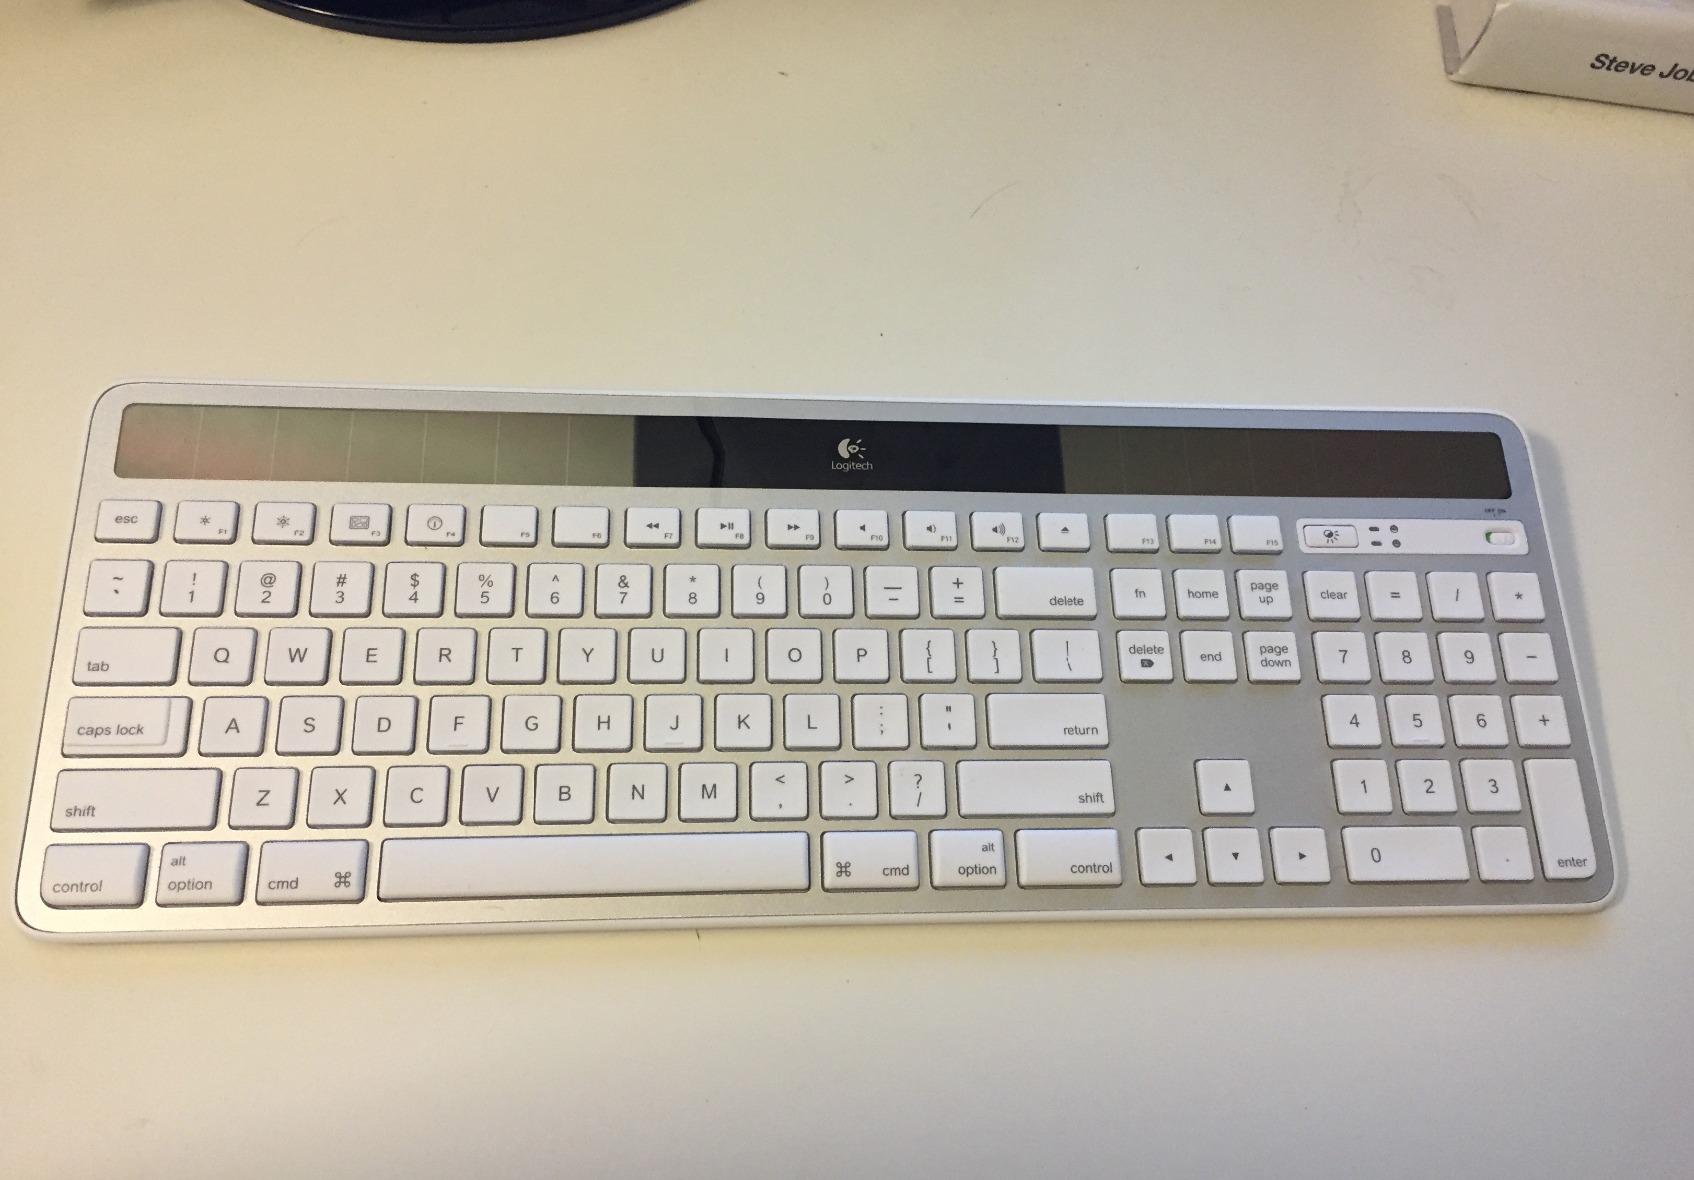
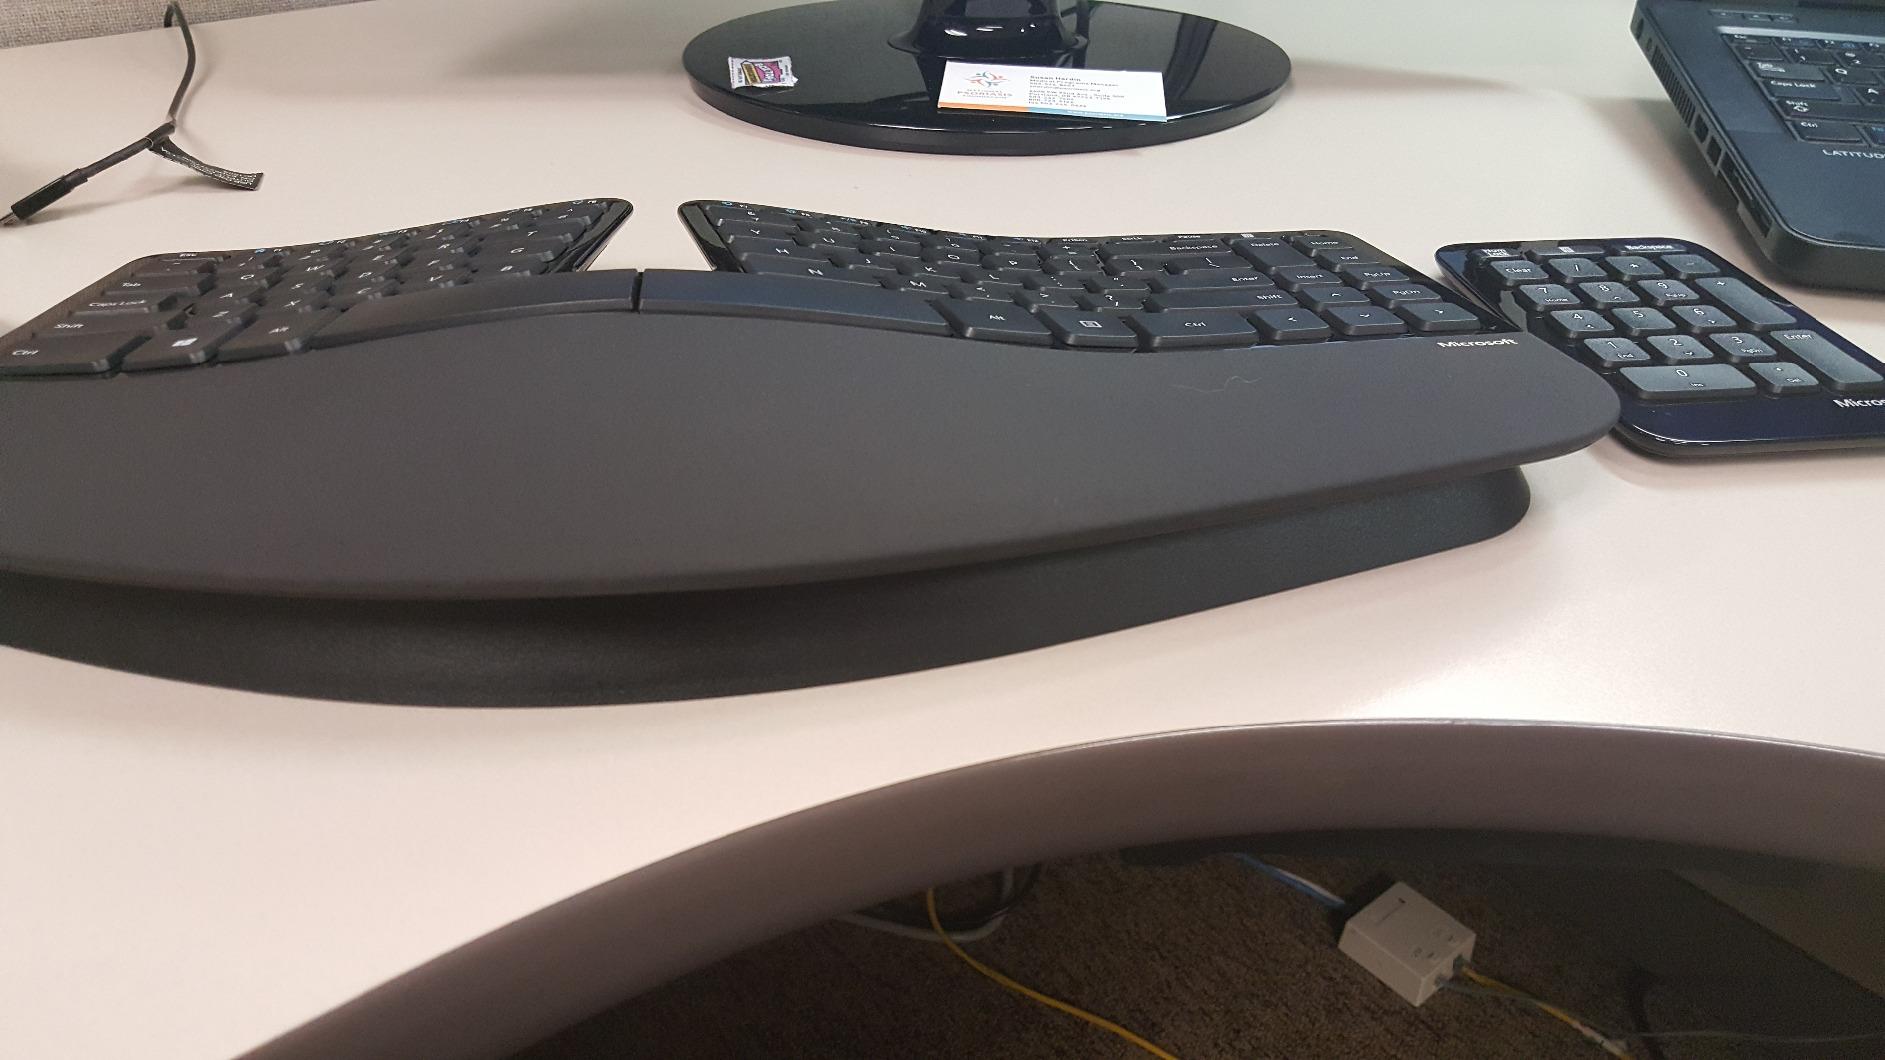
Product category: keyboard
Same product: no